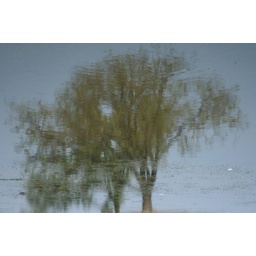
tree in the water